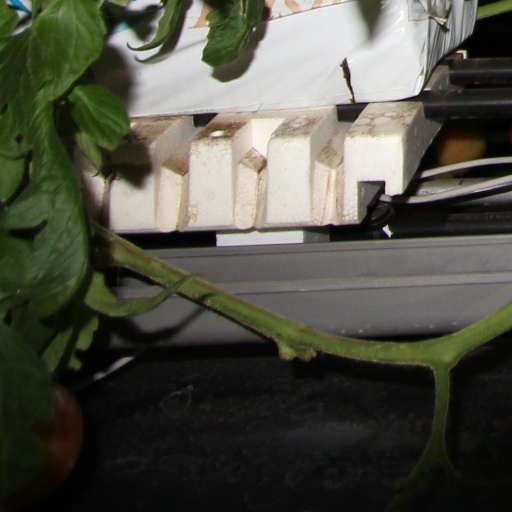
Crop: tomato